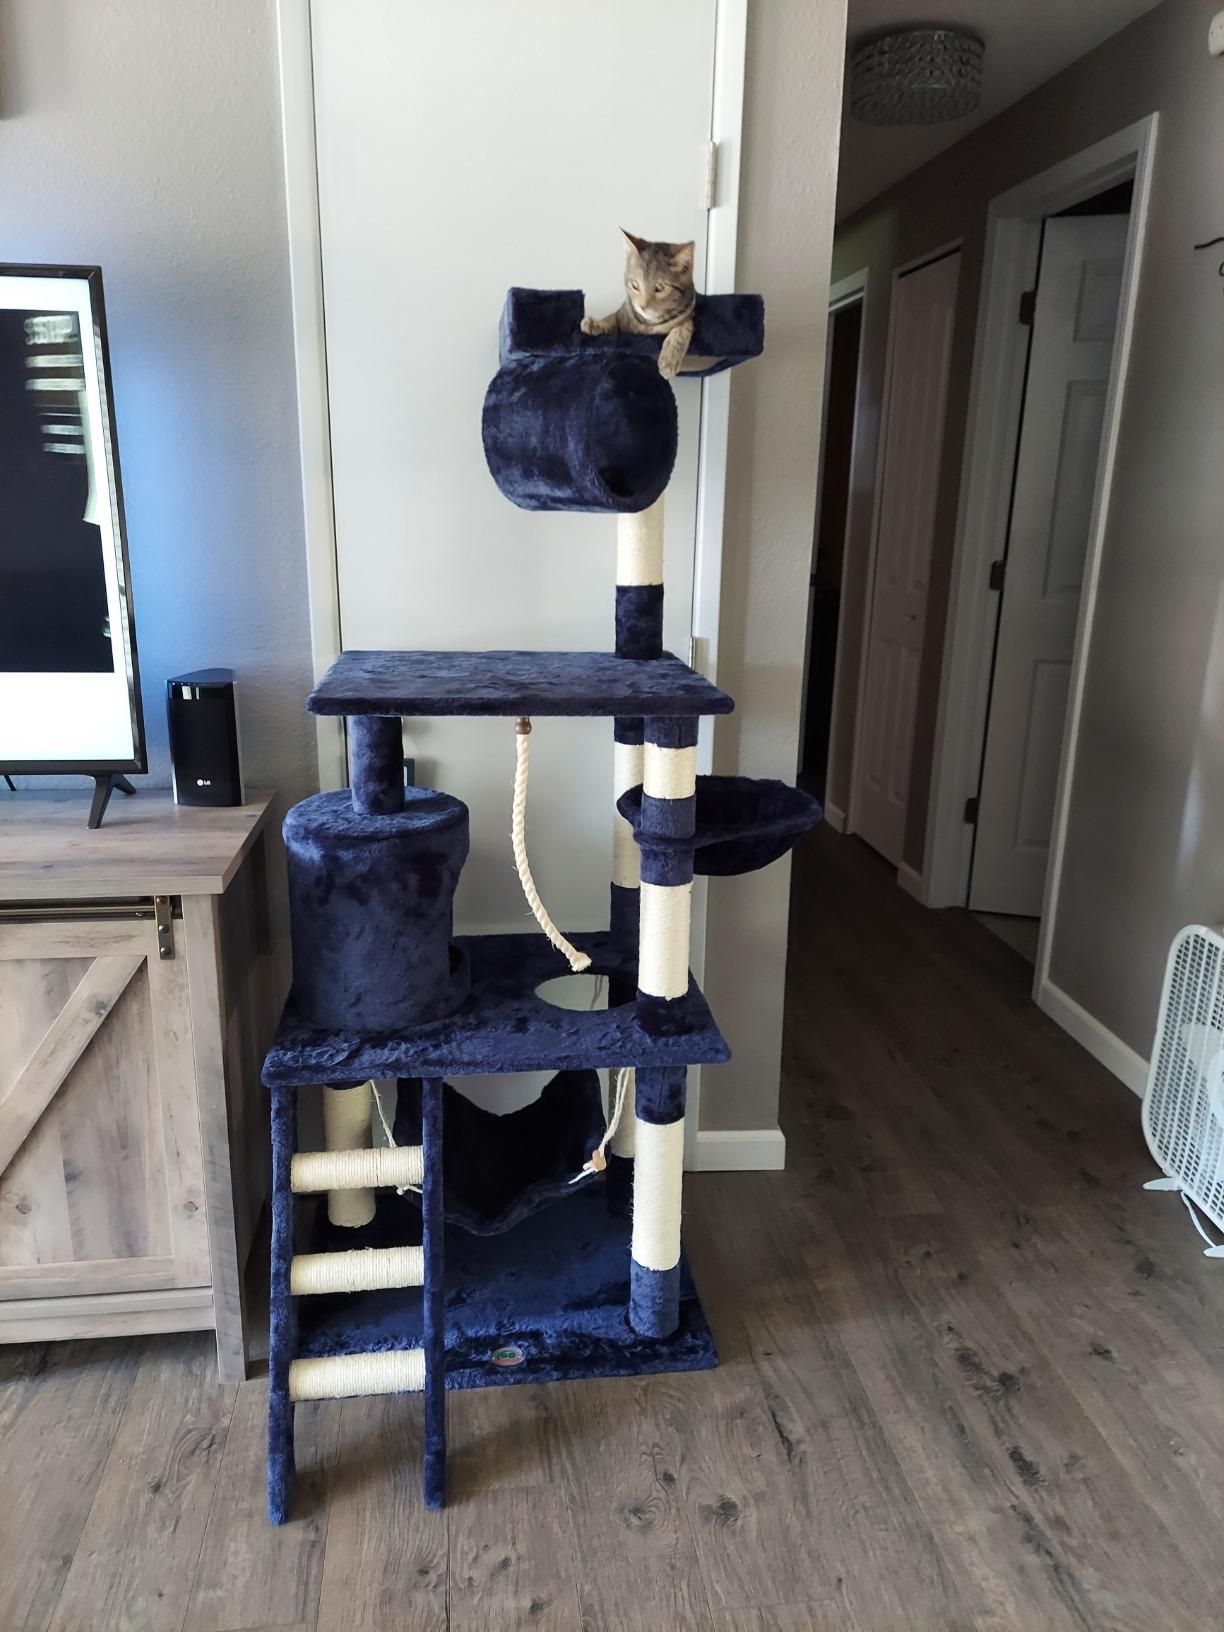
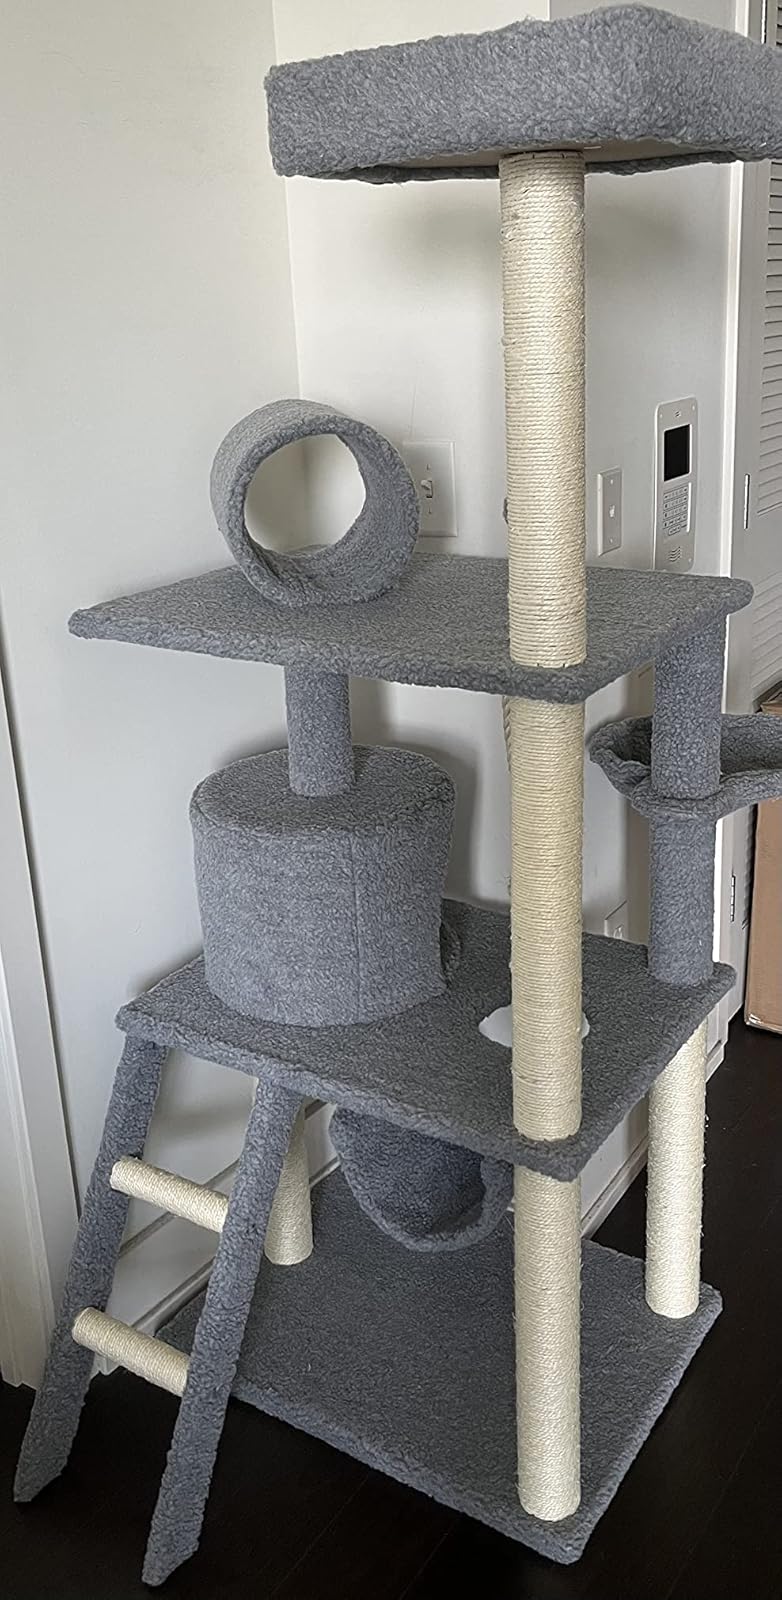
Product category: items_cat tree
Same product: no